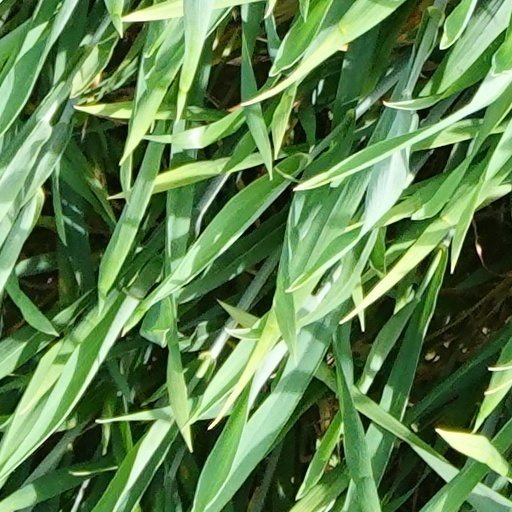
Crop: wheat